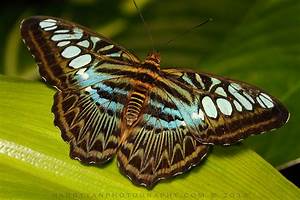
Label: butterfly